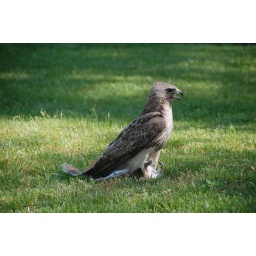
in Northfield, New Jersey, eating a Grey Squirrel that had been hit by a car earlier in the day.